Ascension of Christ (Perugino, Lyon)

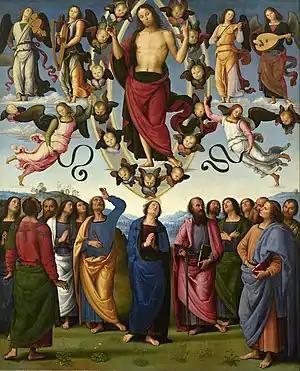

Ascension of Christ is a c. 1496–1500 oil painting by Pietro Perugino, now in the musée des Beaux-Arts de Lyon. It was the prototype for his Sansepolcro Altarpiece. it has dimensions of 325 centimeters in height and 265 in width.